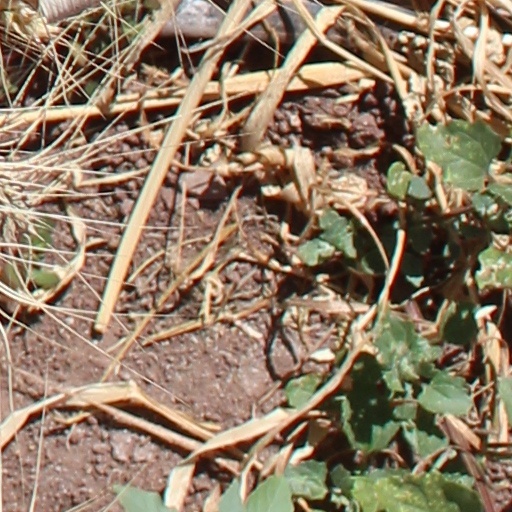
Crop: wheat